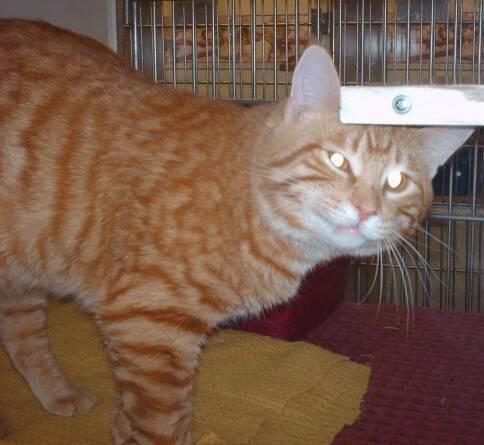
cat